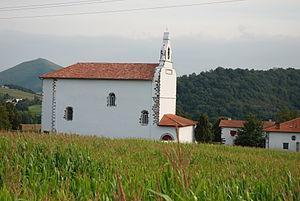
Églises possédant un clocher-mur, ou clocher à peigne, clocher-arcade ou campenard.
Isturits est une commune française située dans le département des Pyrénées-Atlantiques, en région Nouvelle-Aquitaine.
L'église Sainte-Eulalie est l'église du village d'Isturitz dans le Pays basque français. Dédiée à sainte Eulalie, martyrisée sous Dioclétien, elle dépend de la paroisse Bienheureux-François-Dardan du diocèse de Bayonne.